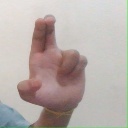
अक्षर: आ